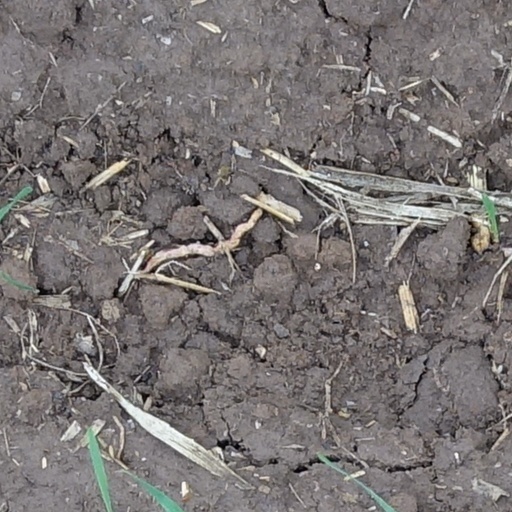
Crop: wheat